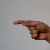
The image shows a hand gesture representing the letter 'G' in Indian Sign Language.